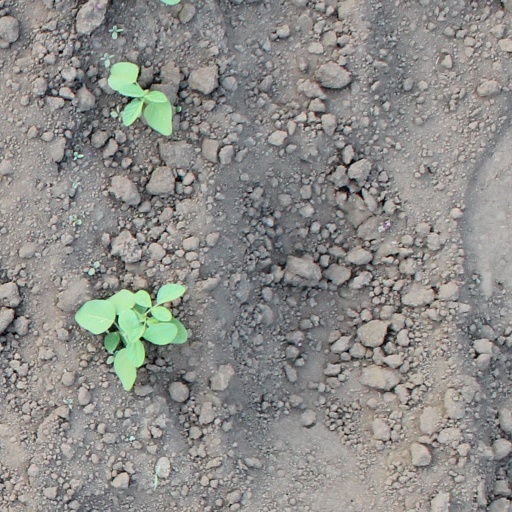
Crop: soybean